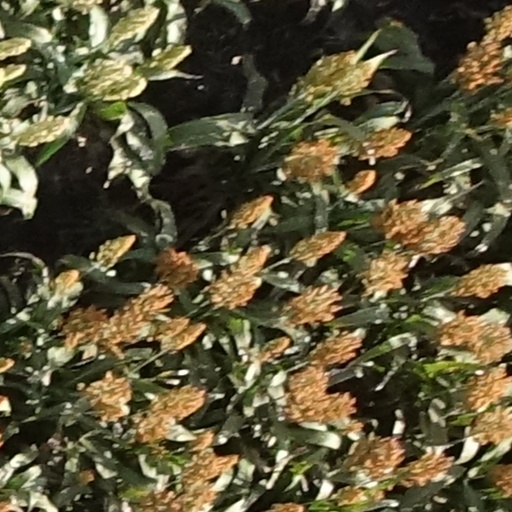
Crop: sorghum